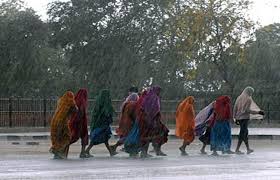
Weather: rain or strom